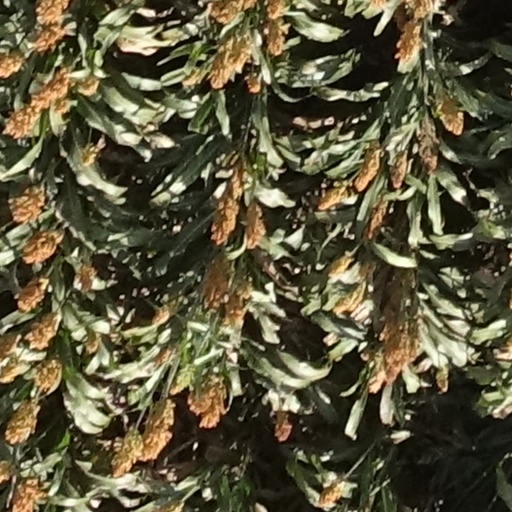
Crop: sorghum